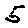
Label: 5